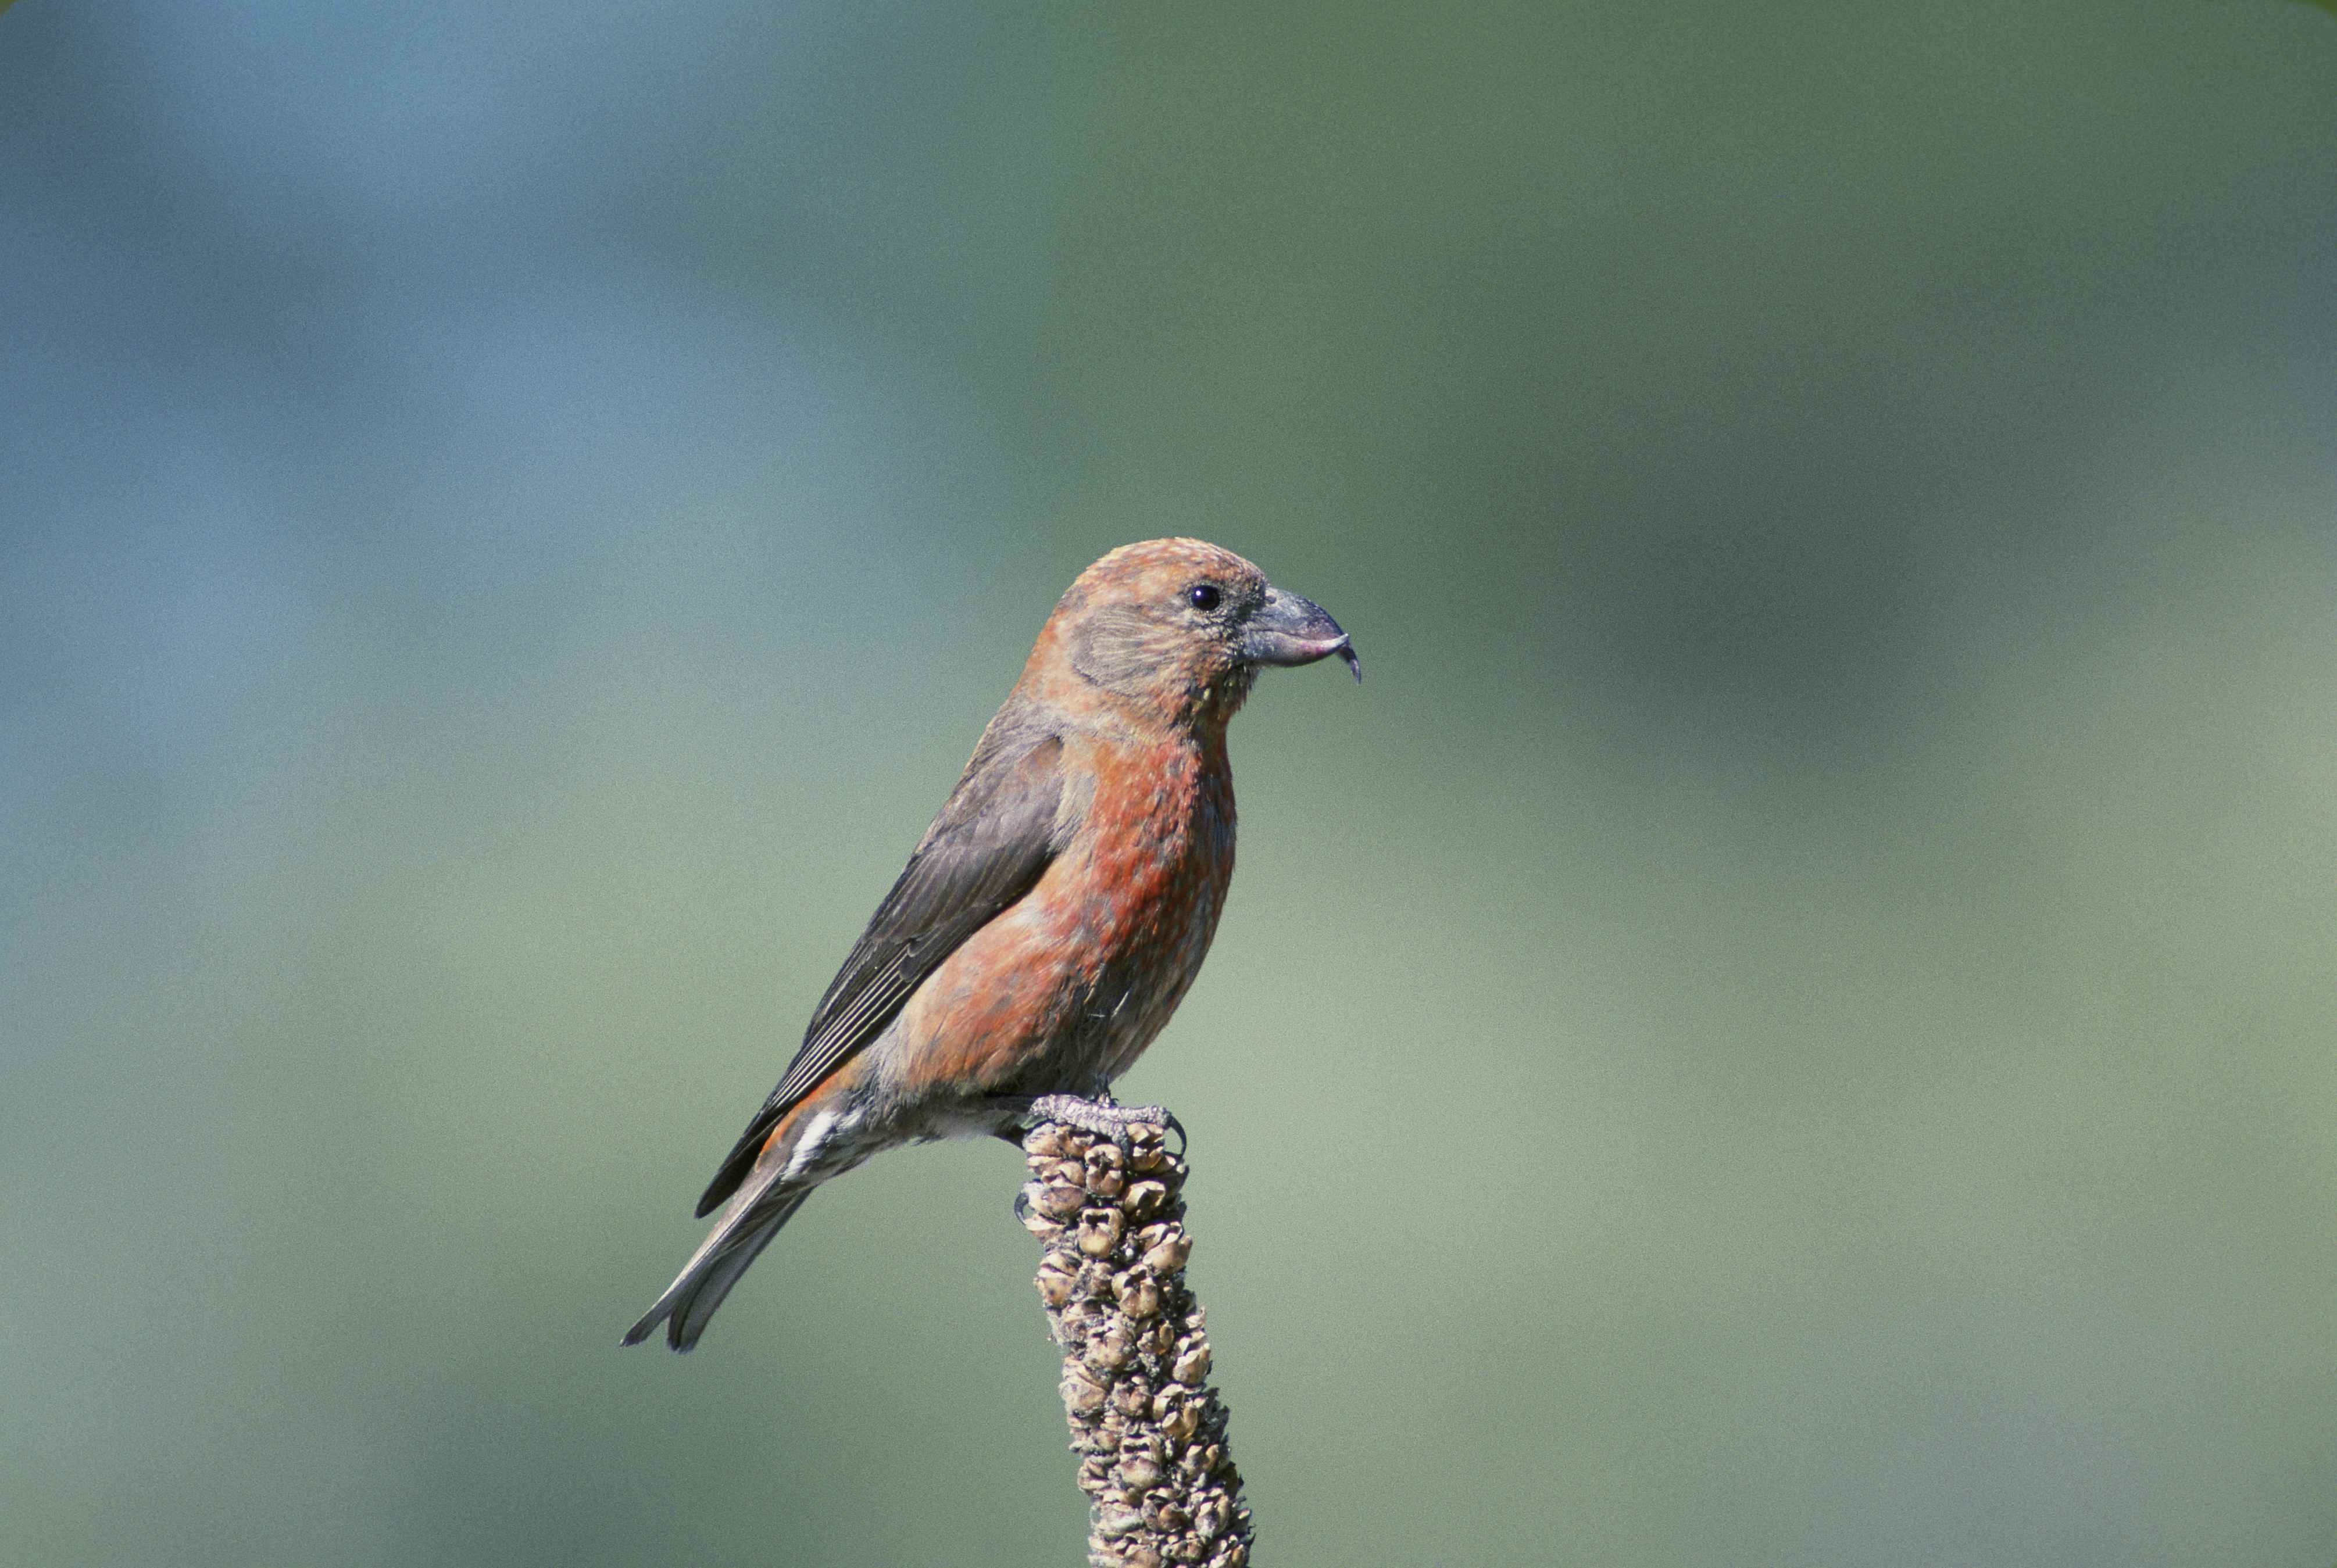
nature, branch, bird, wing, wildlife, red, beak, fauna, close up, birds, animals, vertebrate, finch, old world flycatcher, loxia, perching bird, crossbill, curvirostra